Audi Shooting Brake

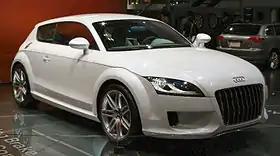
Audi Shooting Brake at the 2005 Tokyo Motor Show

The Audi Shooting Brake was a concept car developed by Audi and officially unveiled at the 2005 Tokyo Motor Show. It was a study of a sporty two-door compact shooting brake hatchback.